Jaguar XJR-16

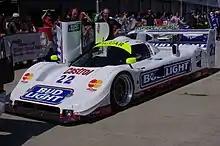
Jaguar XJR-16

The Jaguar XJR-16 is an IMSA GTP sports prototype race car, with the aim of competing, from 1991, in the IMSA GT Championship. The Jaguar XJR-16s had a short lifespan, competing for only one season, before being hastily replaced with the Jaguar XJR-14.